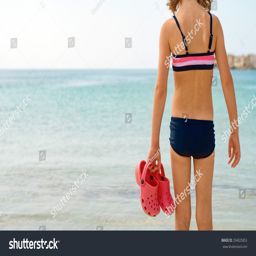
little girl with flip flops standing on the beach .